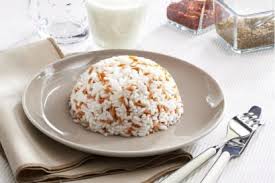
Yemek: pirinc_pilavi